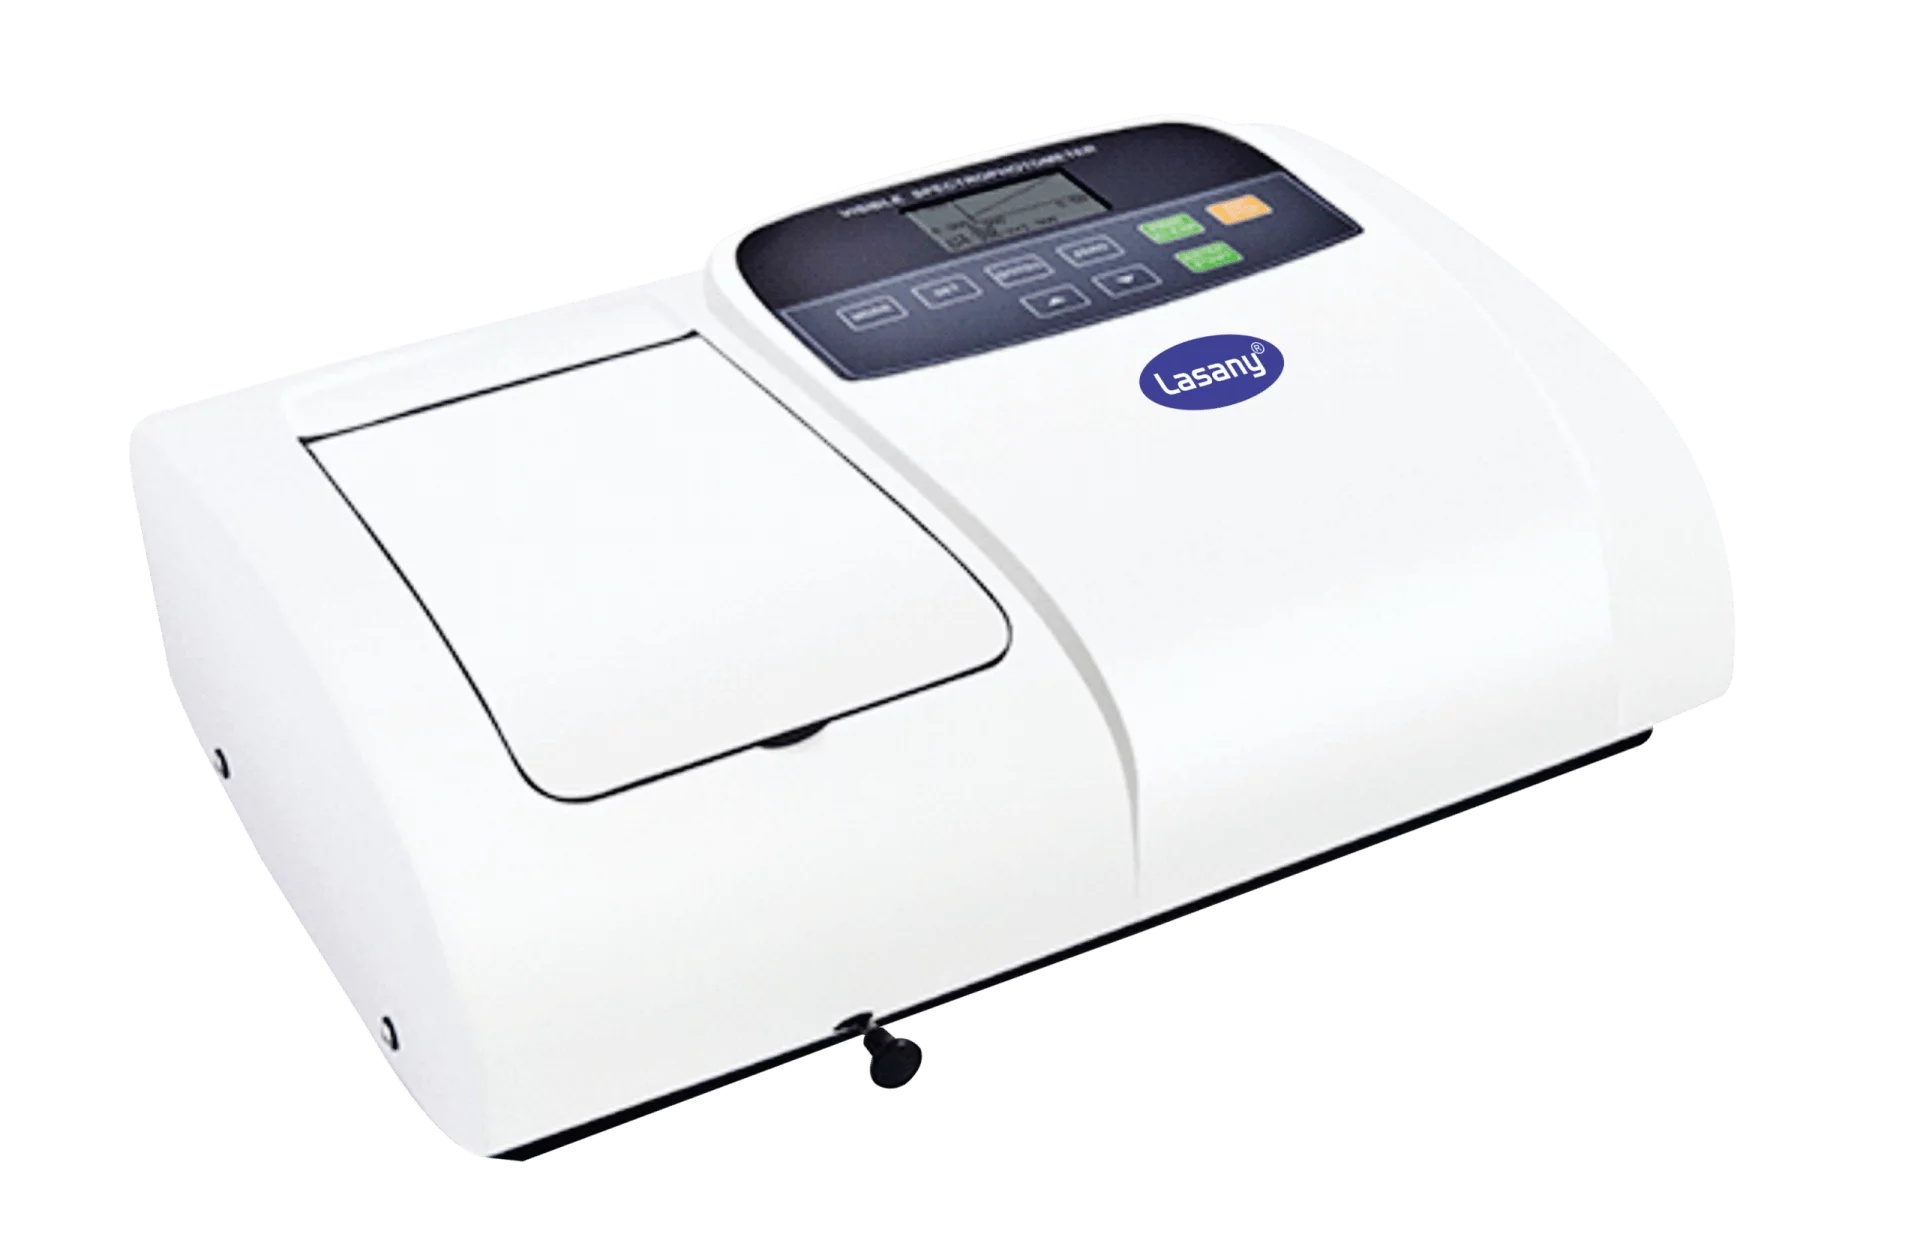
Microprocessor Single Beam Visible Spectrophotometer With Software
LI-730 is a microprocessor, single-beam visible spectrophotometer designed for precise and reliable absorbance measurements across the visible spectrum. Equipped with advanced software, it facilitates easy data analysis, storage, and retrieval, enhancing laboratory workflow efficiency. The user-friendly interface ensures straightforward operation, suitable for both novice and experienced users. The compact design of the LI-730 makes it an ideal choice for laboratories with limited space. High accuracy and repeatability are ensured through its sophisticated optical system. This model is versatile, accommodating a wide range of applications in chemical analysis, biochemistry, and quality control. Key Features Microprocessor Control : Ensures precise and consistent performance with easy calibration and operation. Wavelength Range : Covers a broad range from 340 to 960 nm, making it suitable for a variety of analytical needs. High Resolution : Offers high spectral resolution, typically around 1 nm, for detailed spectral analysis. Single Beam Optics : Simple yet effective optical design ensures low maintenance and ease of use. Digital Display : Bright, clear display for easy reading of measurements and instrument settings. Software Integration : Includes advanced software for data acquisition, storage, and analysis, improving efficiency and accuracy. Data Storage : Capability to store a significant amount of data, facilitating easy recall and analysis. USB Interface : For easy connectivity with computers and other devices for data transfer and remote control. Auto Calibration : Simplifies the process of calibration, ensuring the instrument is always ready for accurate measurements. Compact Design : Occupies minimal bench space while providing robust performance. Technical Specifications Wavelength Range : 340 – 960 nm Spectral Bandwidth : 5 nm Wavelength Accuracy : ±2 nm Wavelength Repeatability : ±1 nm Photometric Range : 0 – 125% T, -0.1 – 2.5 A, 0 – 1999 C Photometric Accuracy : ±0.5% T Photometric Repeatability : ±0.3% T Stray Light : ≤0.3% T at 340 nm and 400 nm Stability : ±0.002 A/h at 500 nm Light Source : Tungsten halogen lamp Detector : Silicon photodiode Output : USB port for data transfer Display : LCD screen for displaying measurements and settings Power Requirement : 220V/50Hz AC Applications Chemical Analysis : Qualitative and quantitative analysis of chemical substances. Biochemistry : Measurement of nucleic acids, proteins, and other biomolecules. Environmental Testing : Analysis of water, soil, and air samples. Food and Beverage Industry : Quality control and testing of various products. Pharmaceuticals : Drug analysis and quality control. Educational Use : Suitable for teaching and research in academic institutions. Software Features User-Friendly Interface : Intuitive software interface for easy operation. Data Management : Efficient handling of large datasets with options for saving, retrieving, and exporting data. Analysis Tools : Comprehensive suite of tools for data analysis including peak identification, quantitative analysis, and spectrum comparison. Reporting : Automatic generation of detailed reports in customizable formats. Remote Operation : Capability to control the spectrophotometer remotely via software. Accessories Cuvette Holder : Standard holder for accommodating various types of cuvettes. Cuvettes : Various types available for different applications (glass, quartz, plastic). Printer : Optional external printer for direct printout of results. Dust Cover : Protects the instrument when not in use. Technical Specification : The Wavelength Range 325 – 1000 nm is set motorized Auto Setting Wavelength Automatic Wavelength Setting, LCD Display Memory stores upto 200 Results Transmittance, Absorption, Concentration, Factor modes Choice of 3 Pin Power Cord / Dust Cover Supplied
Brand: Lasany
Category: Business & Industrial > Science & Laboratory > Laboratory Equipment > Spectrometers > UV-Vis Spectrometers